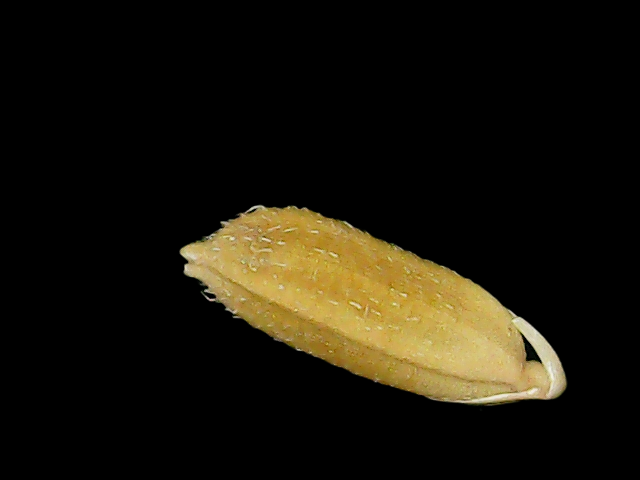
Rice variety: Bd95